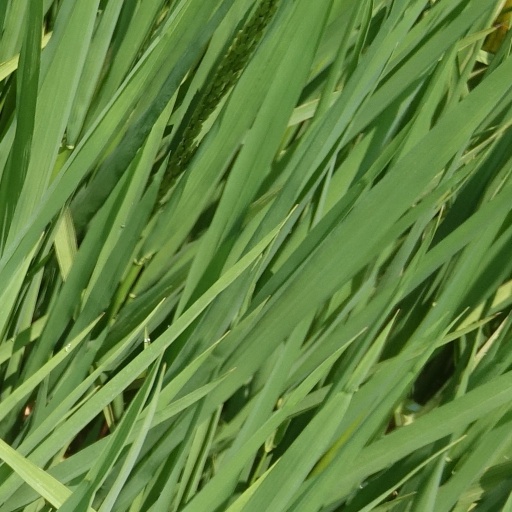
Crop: rice